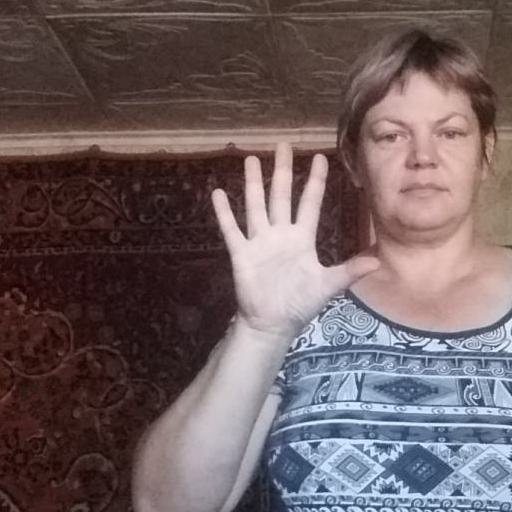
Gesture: palm